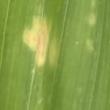
Crop: Maize
Condition: curvulariosis-d